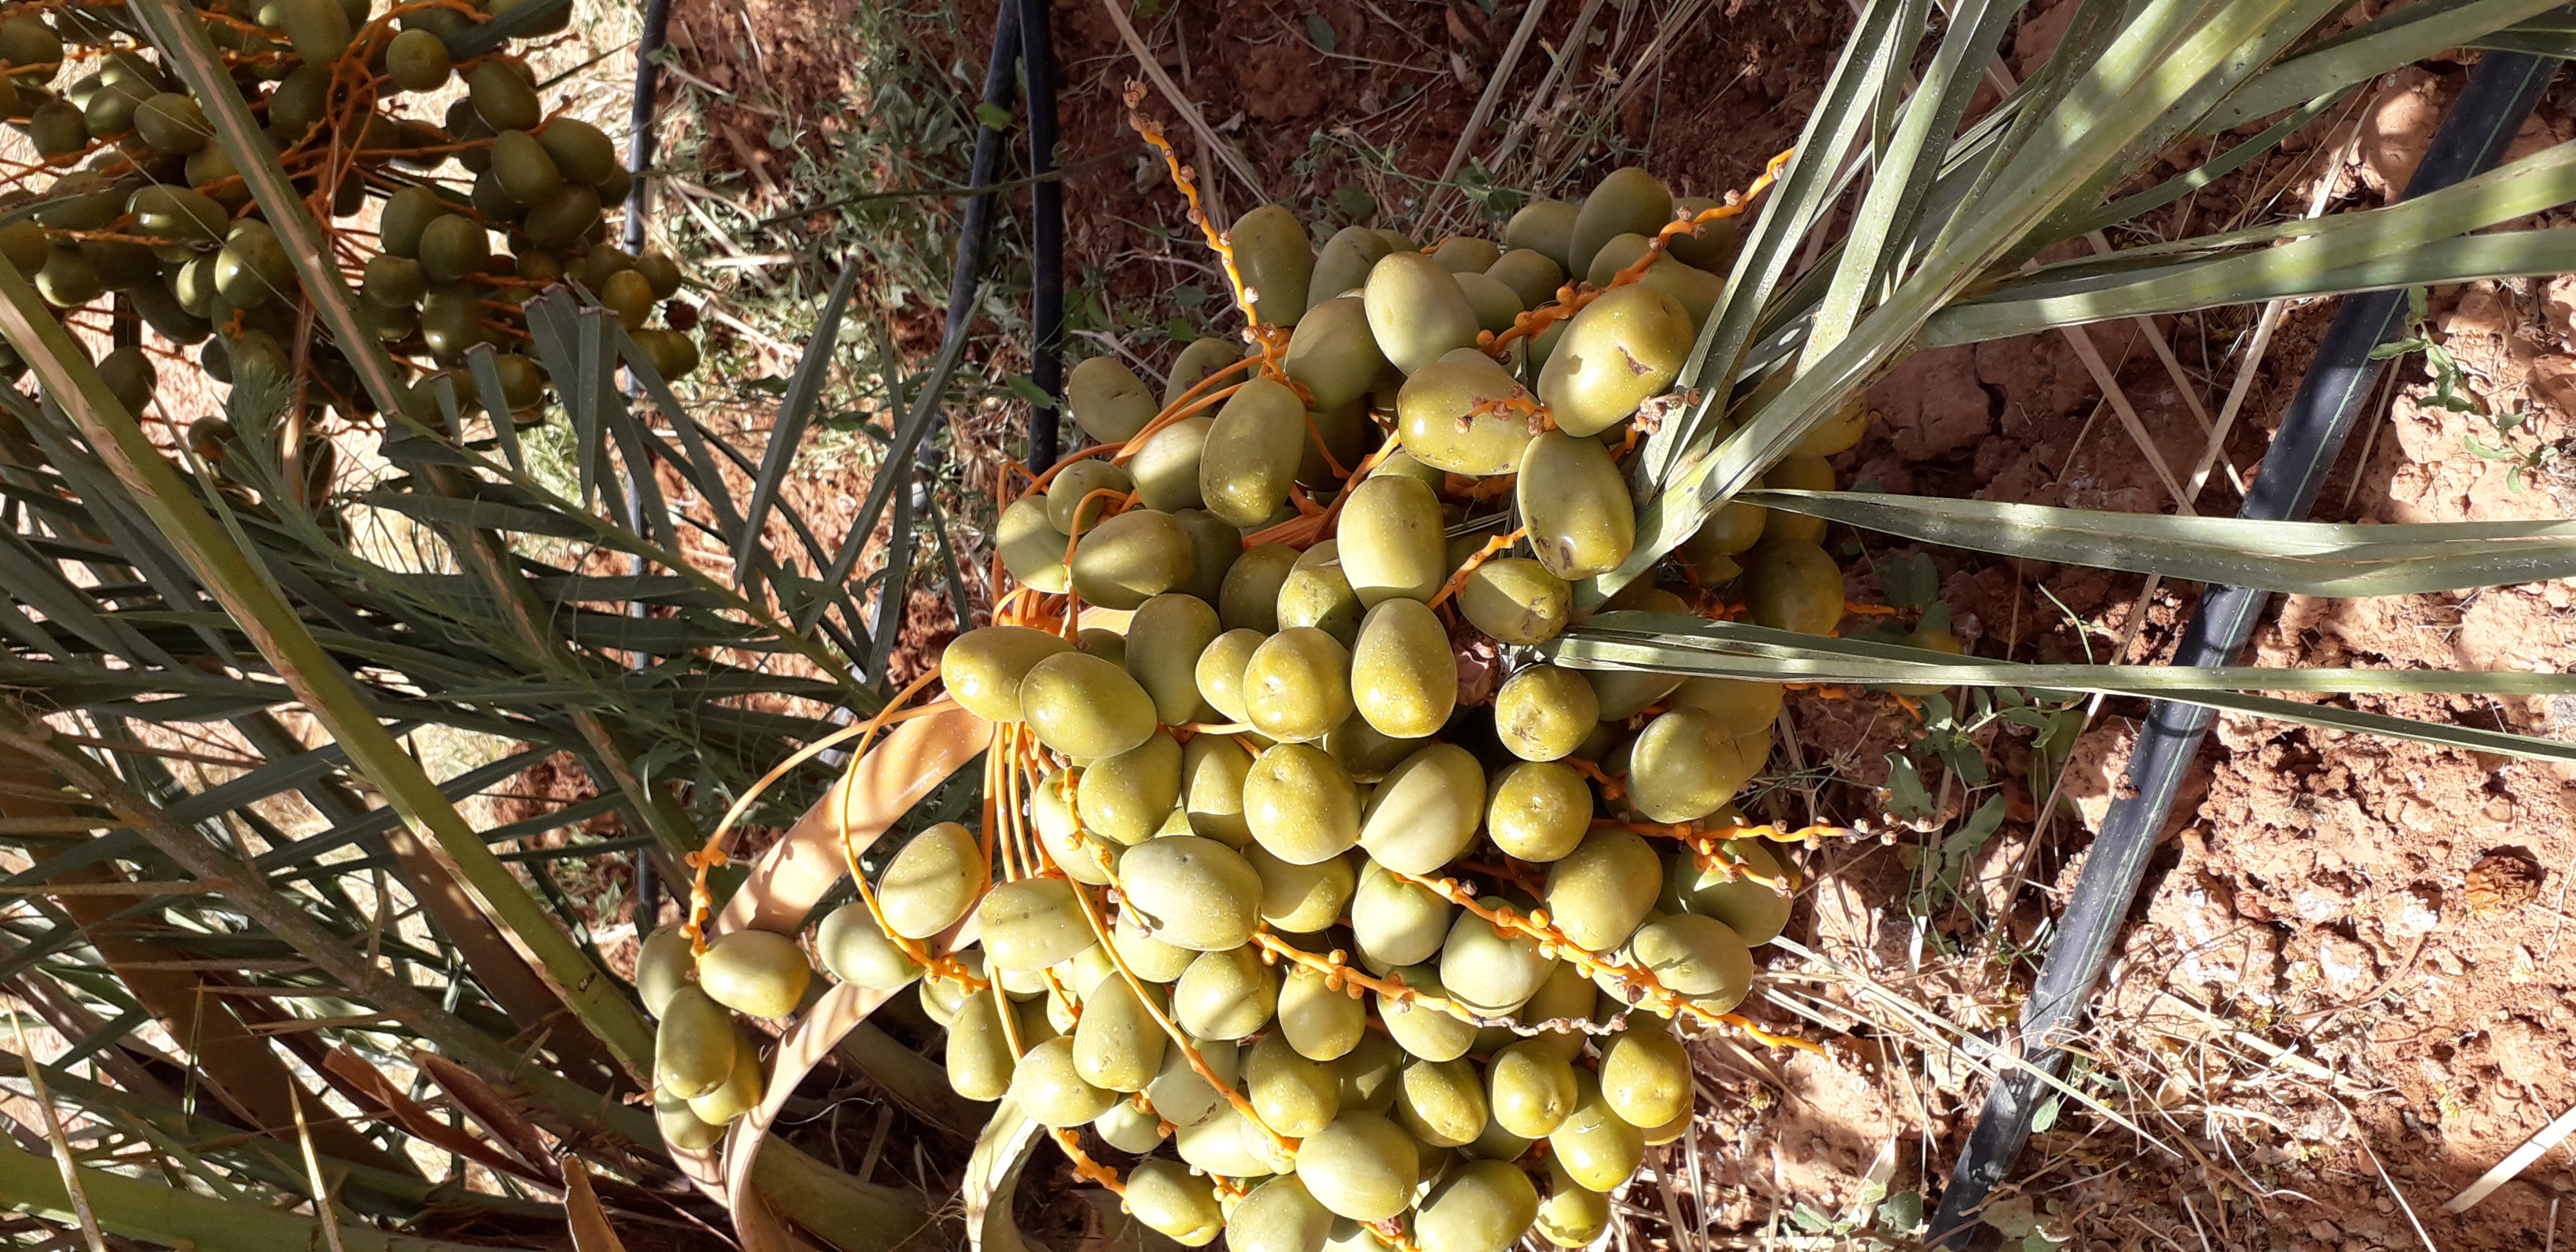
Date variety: Boufagous